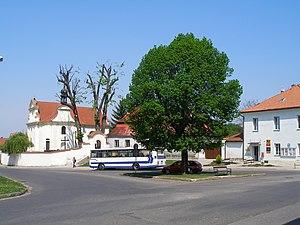
Bechlín est une commune du district de Litoměřice, dans la région d'Ústí nad Labem, en Tchéquie. Sa population s'élevait à 1 250 habitants en 2018.